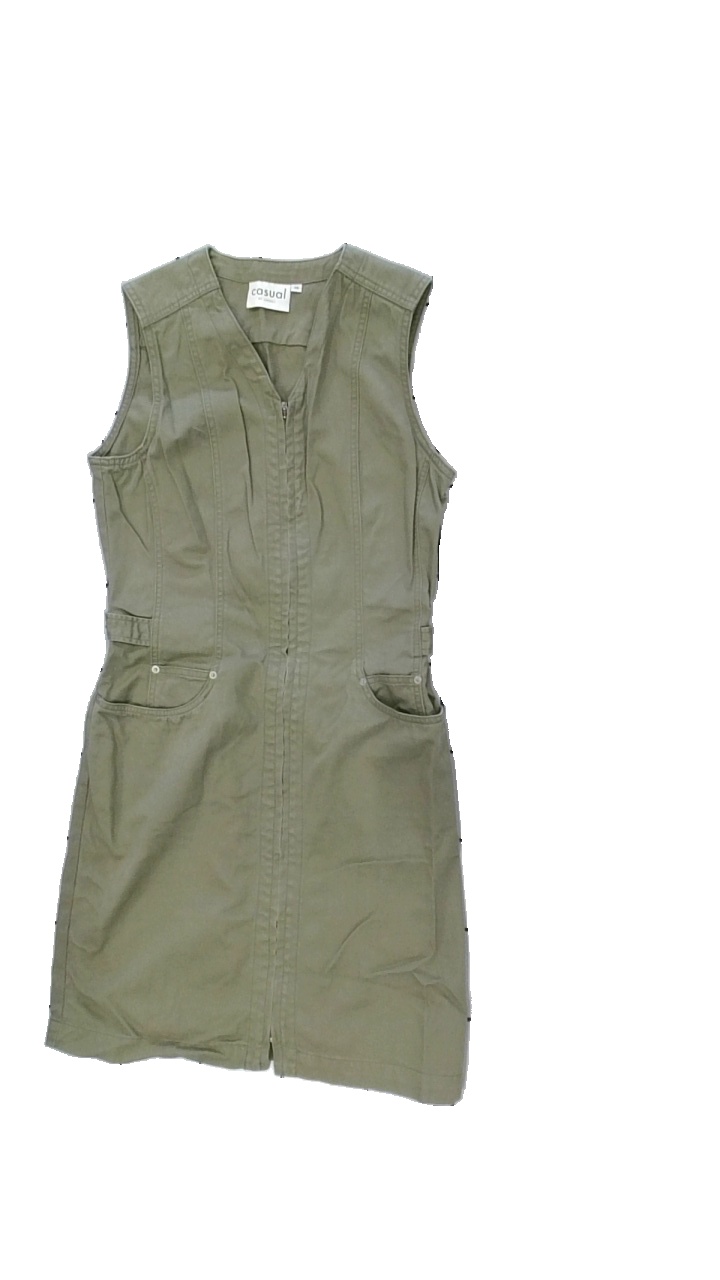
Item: Dress (Ladies)
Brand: Lindex
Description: grön klänning
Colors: Green
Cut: Regular
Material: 100% cotton
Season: All
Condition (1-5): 5
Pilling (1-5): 5
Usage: Reuse
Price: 50-100